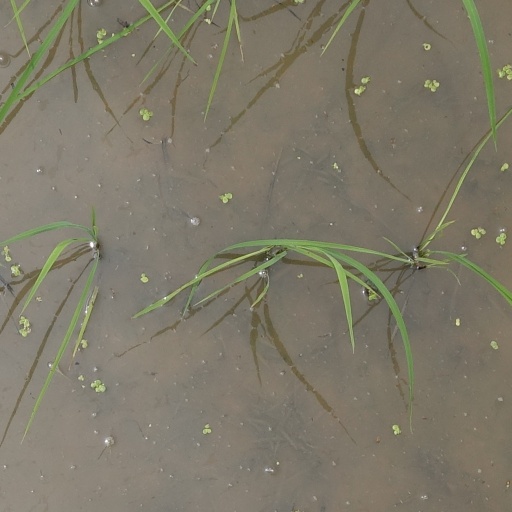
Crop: rice